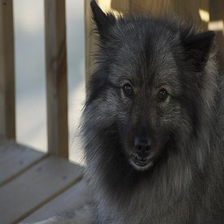
Species: dog
Breed: keeshond